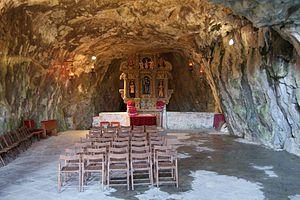
Pulfero est une commune italienne de la province d'Udine dans la région Frioul-Vénétie Julienne en Italie.